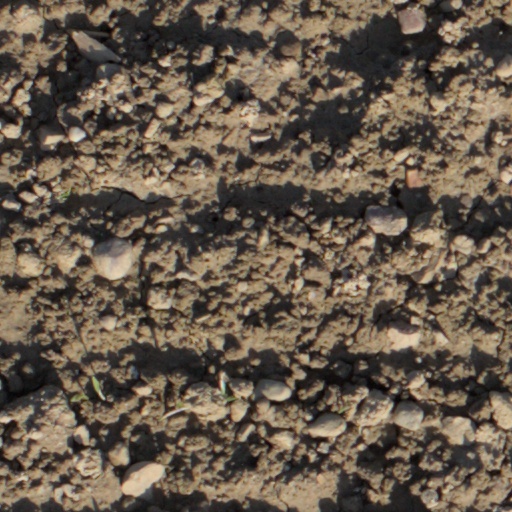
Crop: wheat